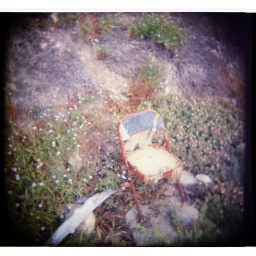
a random chair by the beach